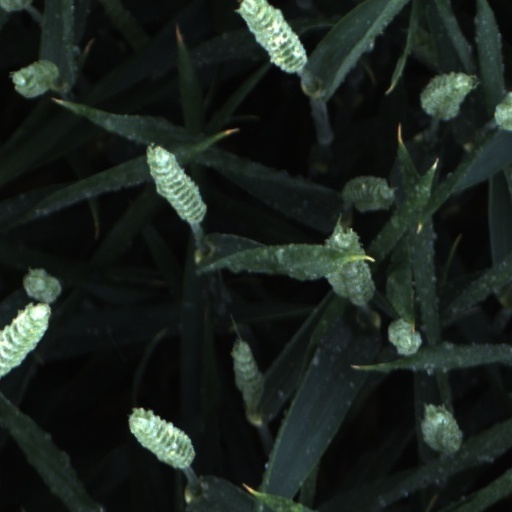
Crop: wheat